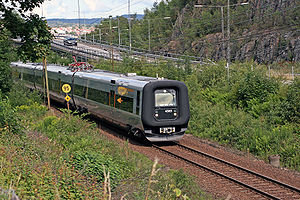
Kystbanen / Rullende materiel
Øresundstogene – her fotograferet i Borås i Sverige ca. 300 km fra København – har domineret Kystbanen siden 2001.
Kystbanen er den dobbeltsporede og elektrificerede jernbanestrækning mellem København H og Helsingør. Den 46 km lange bane åbnede i 1897 med udgangspunkt i Østerport Station. Banen elektrificeredes i 1986 som den første jernbanestrækning i Danmark uden for S-banenettet samtidig med, at godstrafikken ophørte. Siden 1998 har trafikken på banen været integreret med Kastrupbanen og siden 2000 med Øresundsforbindelsen. DSB Øresund overdrog i december 2015 driften af Kystbanen til moderselskabet DSB.